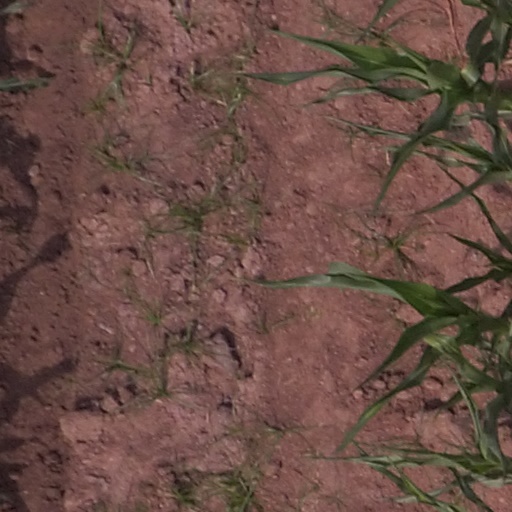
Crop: maize; corn